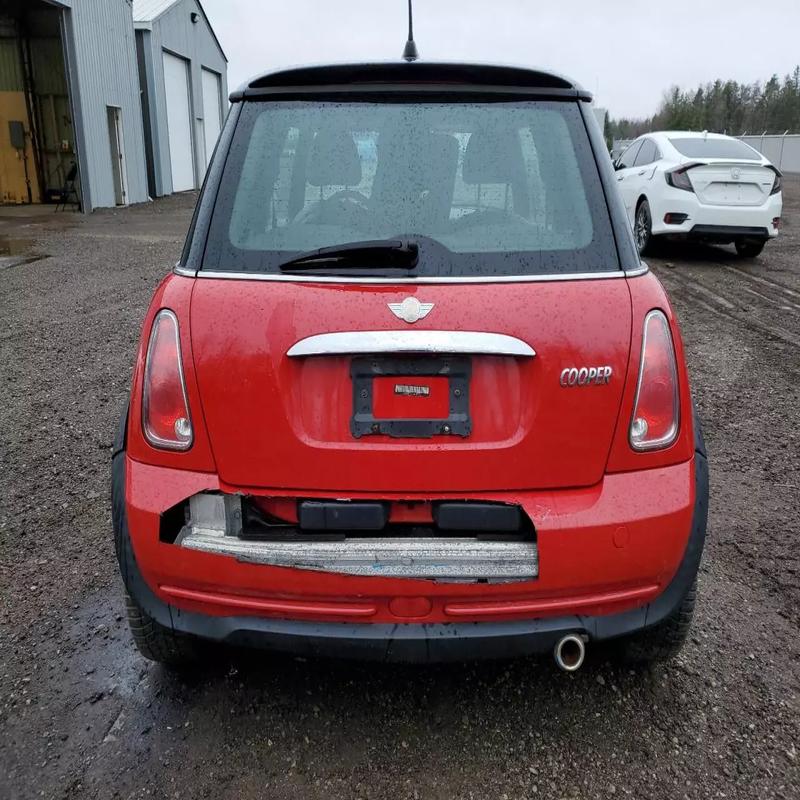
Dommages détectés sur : pare-choc arrière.
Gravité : mineur